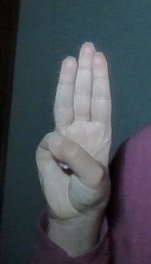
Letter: thaa